Question: Please indicate a possible affordance area of the baseball bat that can be used for swinging
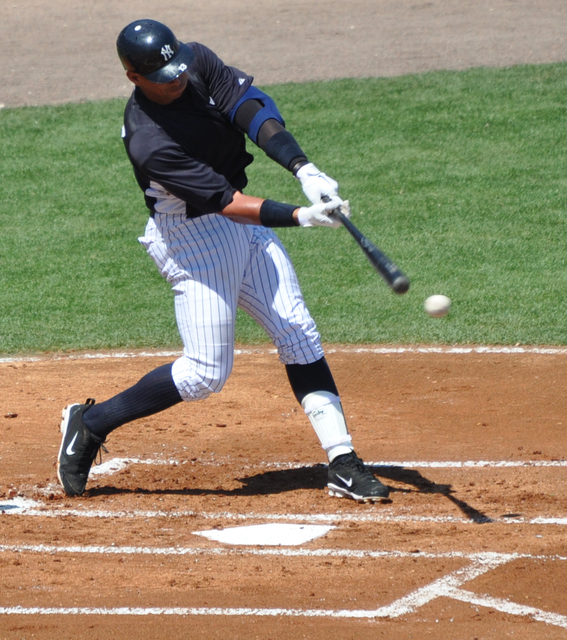
Answer: [281.993, 157.739, 369.403, 237.111]